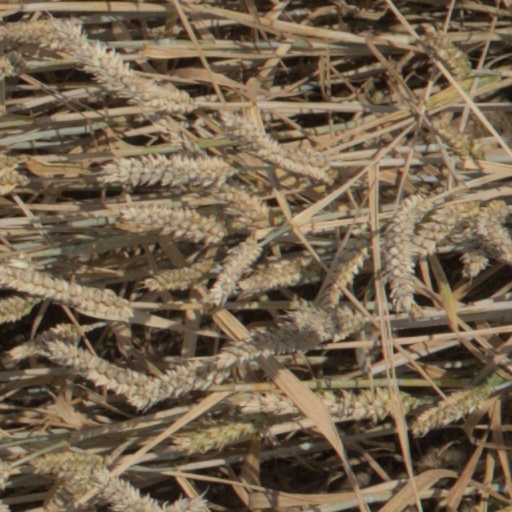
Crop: wheat